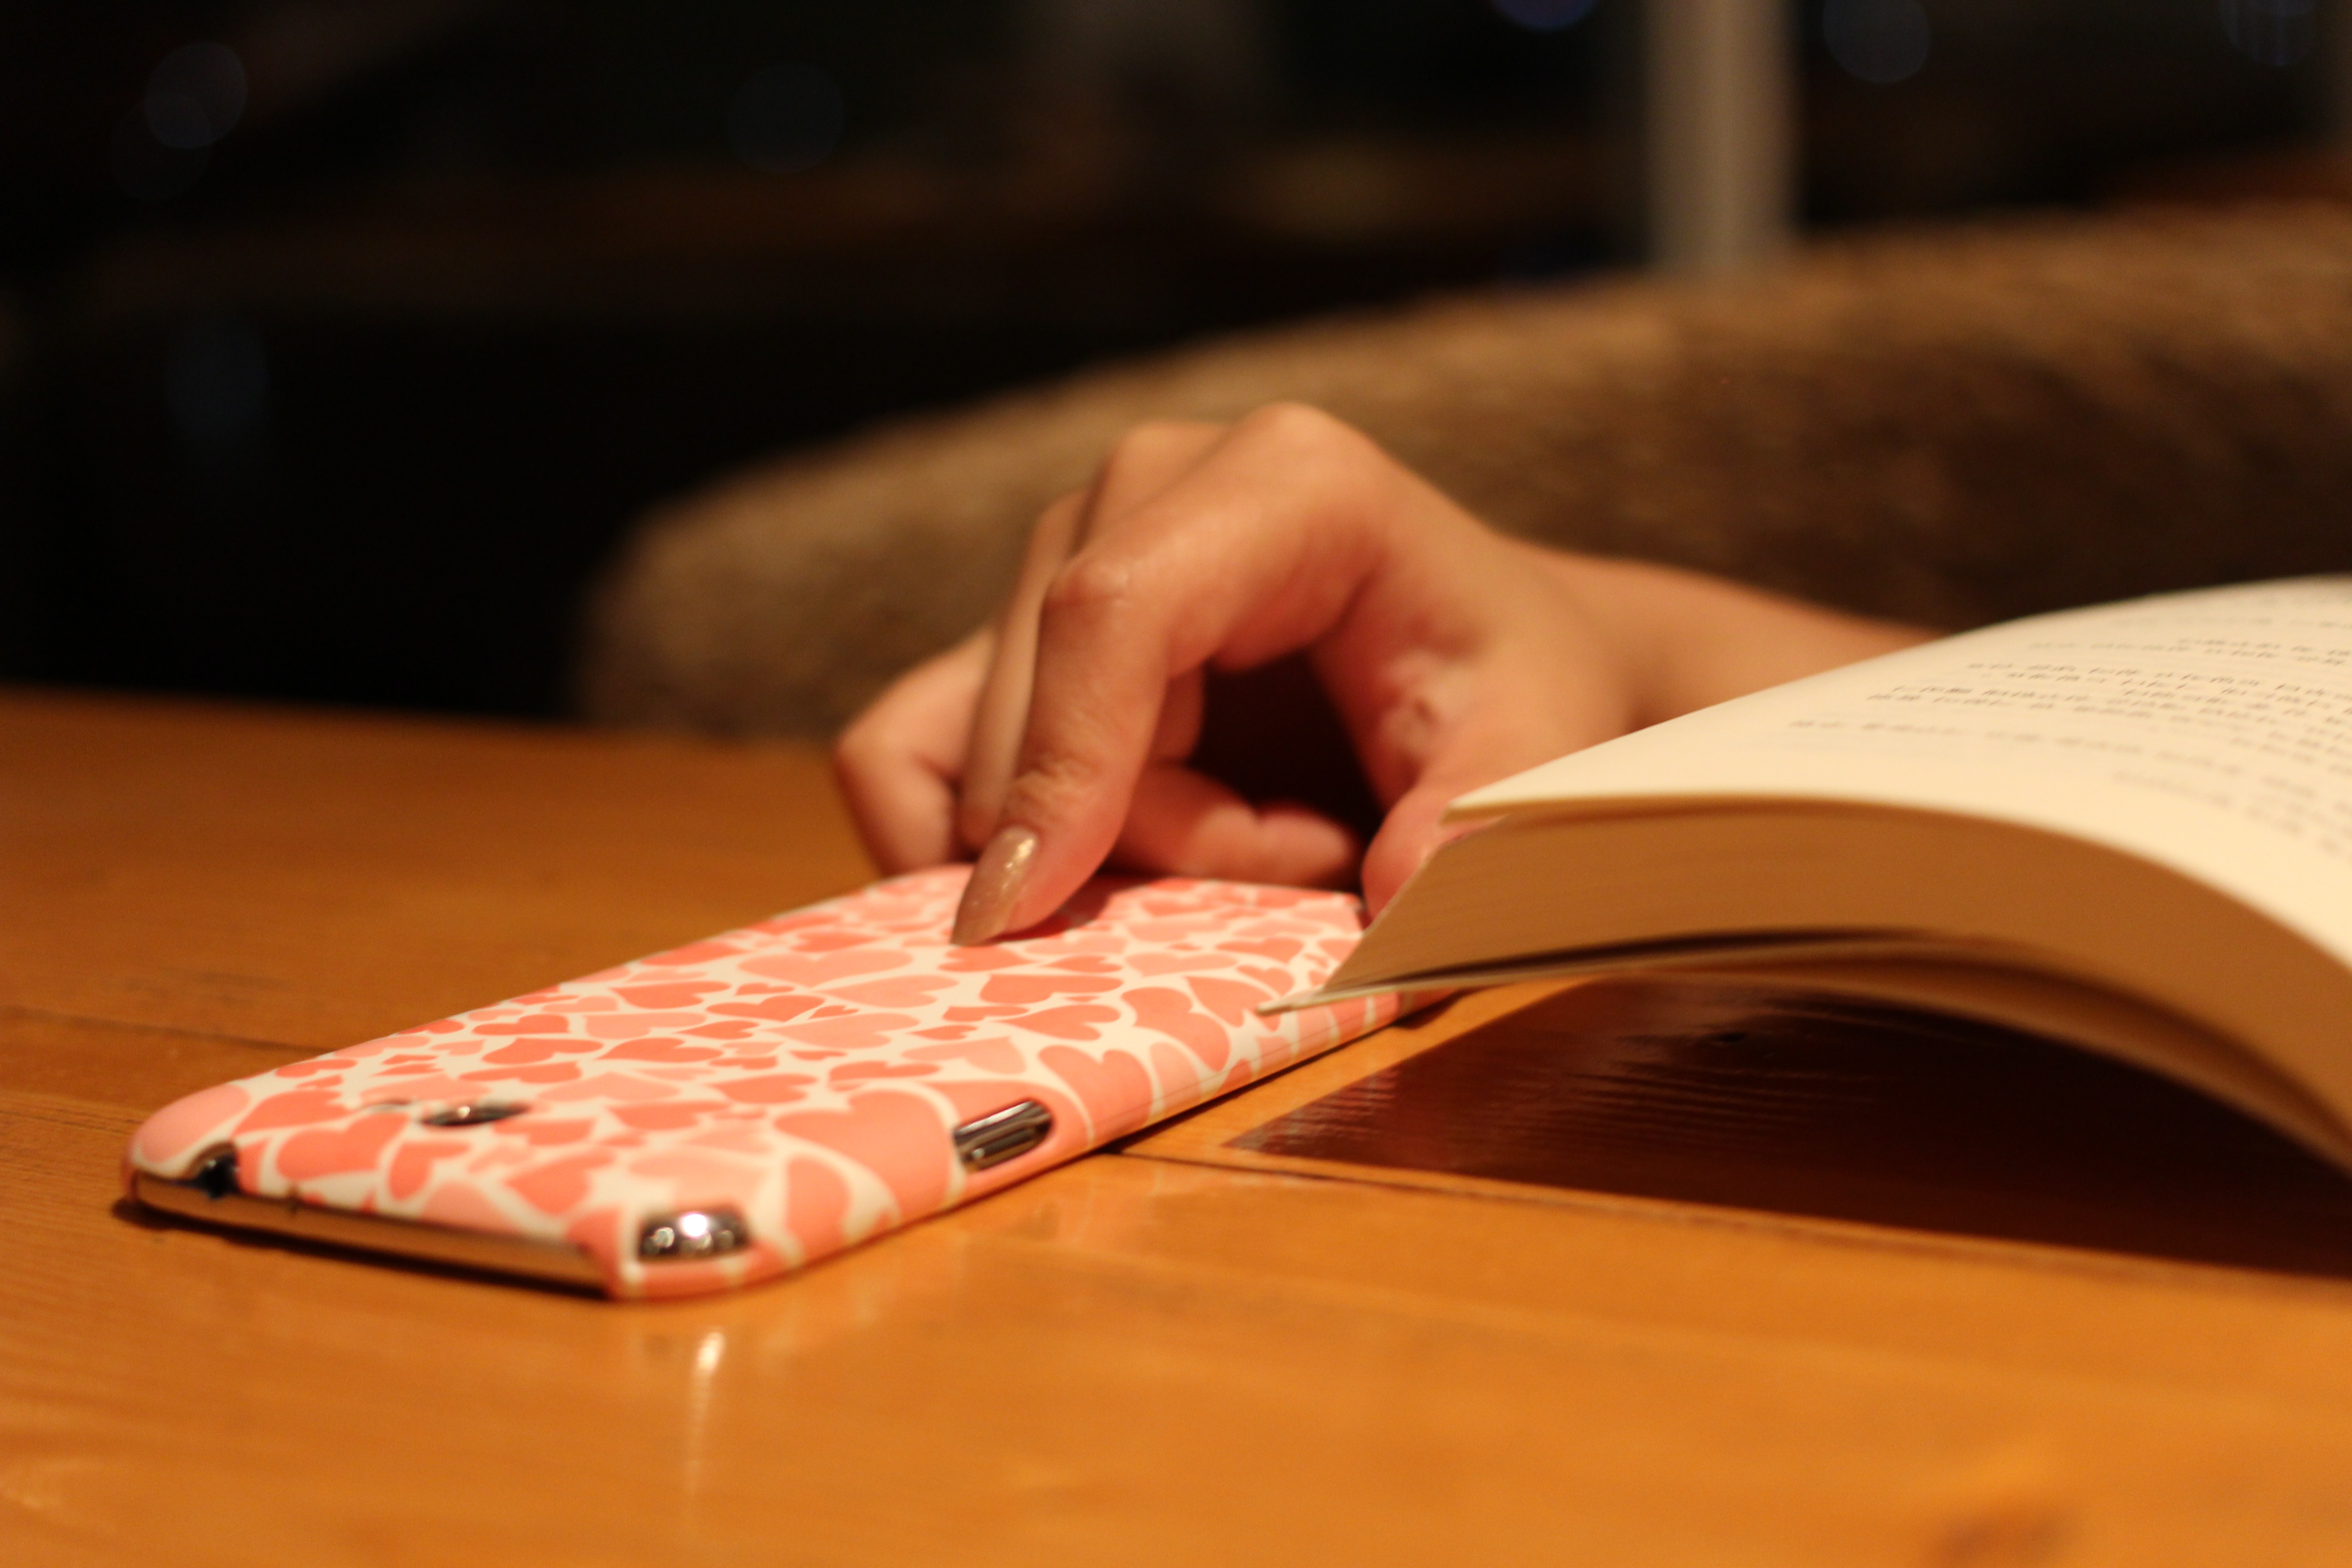
writing, hand, book, reading, leg, finger, furniture, close up, bed, case, cellphone, sense, human action, plucked string instruments